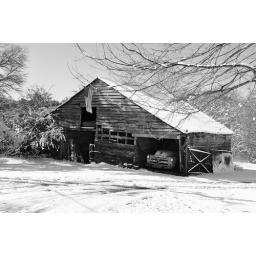
Thought this looked good in the black and white since the ground was white.